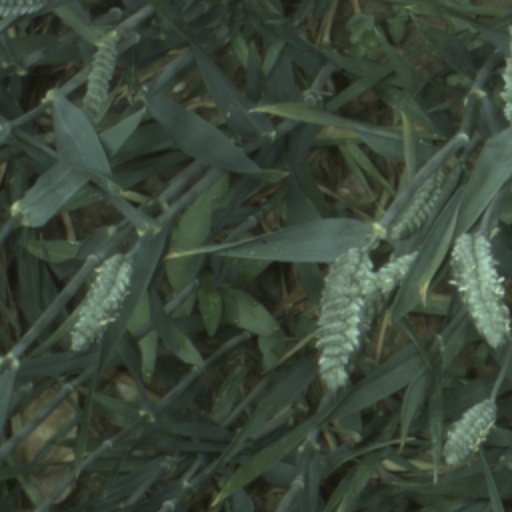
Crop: wheat